Luna: New Moon

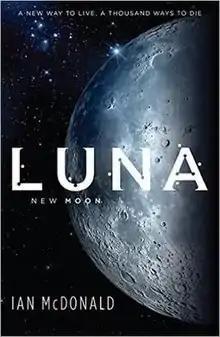
UK first edition cover

Luna: New Moon is a 2015 science fiction novel by British author Ian McDonald. It is the first of a three-part series that also includes "" and "". The novel explores the dangerous intrigue that surrounds the powerful Corta dynasty, one of the five families who control industry on the Moon. Optioned for development as a television series before it was released, the novel has been called ""Game of Thrones" in space".